Honoré Gabriel Riqueti, comte de Mirabeau

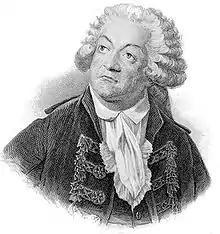
Mirabeau

In June 1790, Mirabeau met the captive Queen Marie Antoinette in Saint Cloud, where she was less watched and confined than in Paris (where her jailers followed her every step, even in her bedroom). Mirabeau retained a close connection with the queen, and drew up many state papers for her. In return, the king used money from Austria to secretly pay his debts and provide him with a monthly allowance of six thousand francs, with promises of a million or more. Some historians argue Mirabeau was not the traitor that many believed him to be because he continued to uphold his political beliefs and tried to make possible a bridge between the king and the revolutionaries.